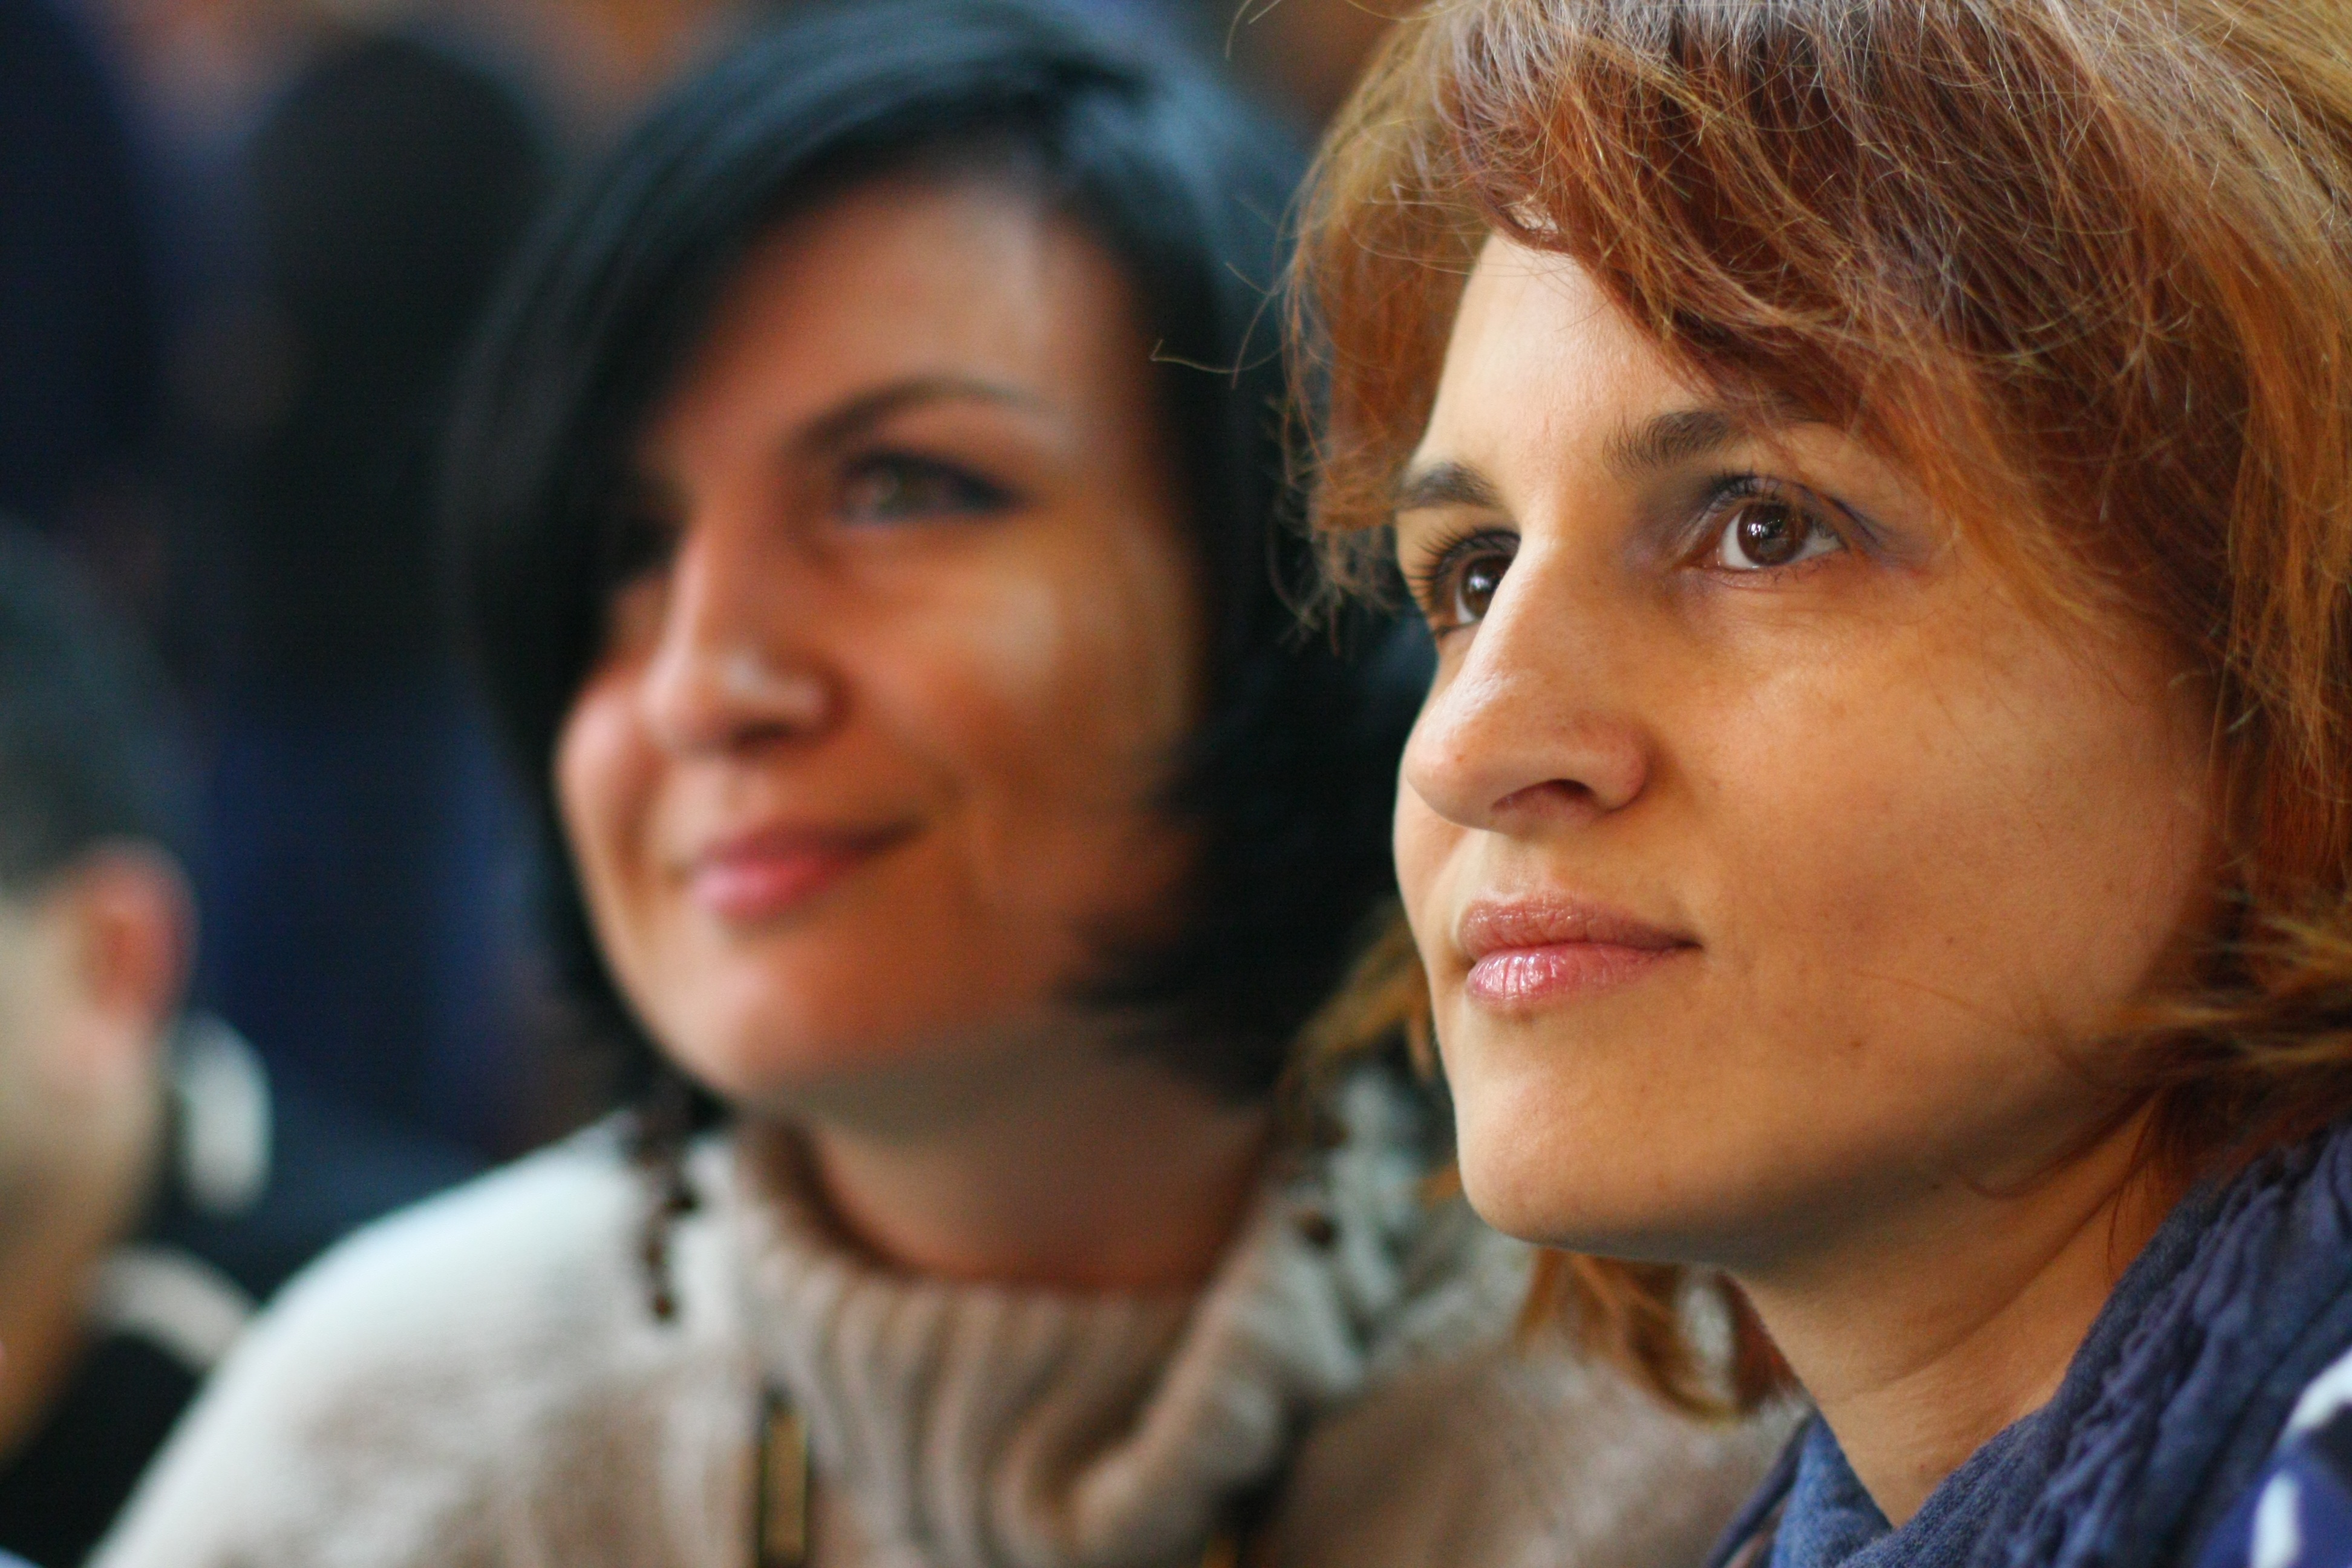
man, person, people, girl, woman, hair, view, profile, female, portrait, youth, child, closeup, thoughtful, facial expression, smile, face, eyes, temple, eye, head, skin, lips, beauty, beautiful